Mississippian culture pottery

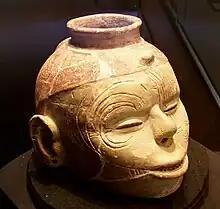
A human head effigy pot from the Nodena site

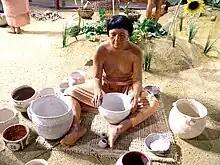
A diorama of a Mississippian culture potter from the Angel Mounds site museum

Mississippian culture pottery was made from locally available clay sources, which often gives archaeologists clues as to where a specific example originated. The clay was tempered with an additive to keep it from shrinking and cracking in the drying and firing process, usually with ground mussel shells. In some locations the older tradition of grog tempering (use of crushed-up potsherds) persisted into Mississippian times.